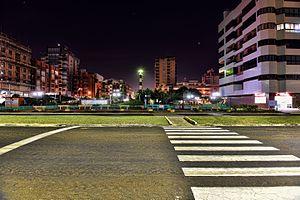
Le phare de Capão da Canoa est un phare situé à Capão da Canoa, dans l'État de Rio Grande do Sul -.